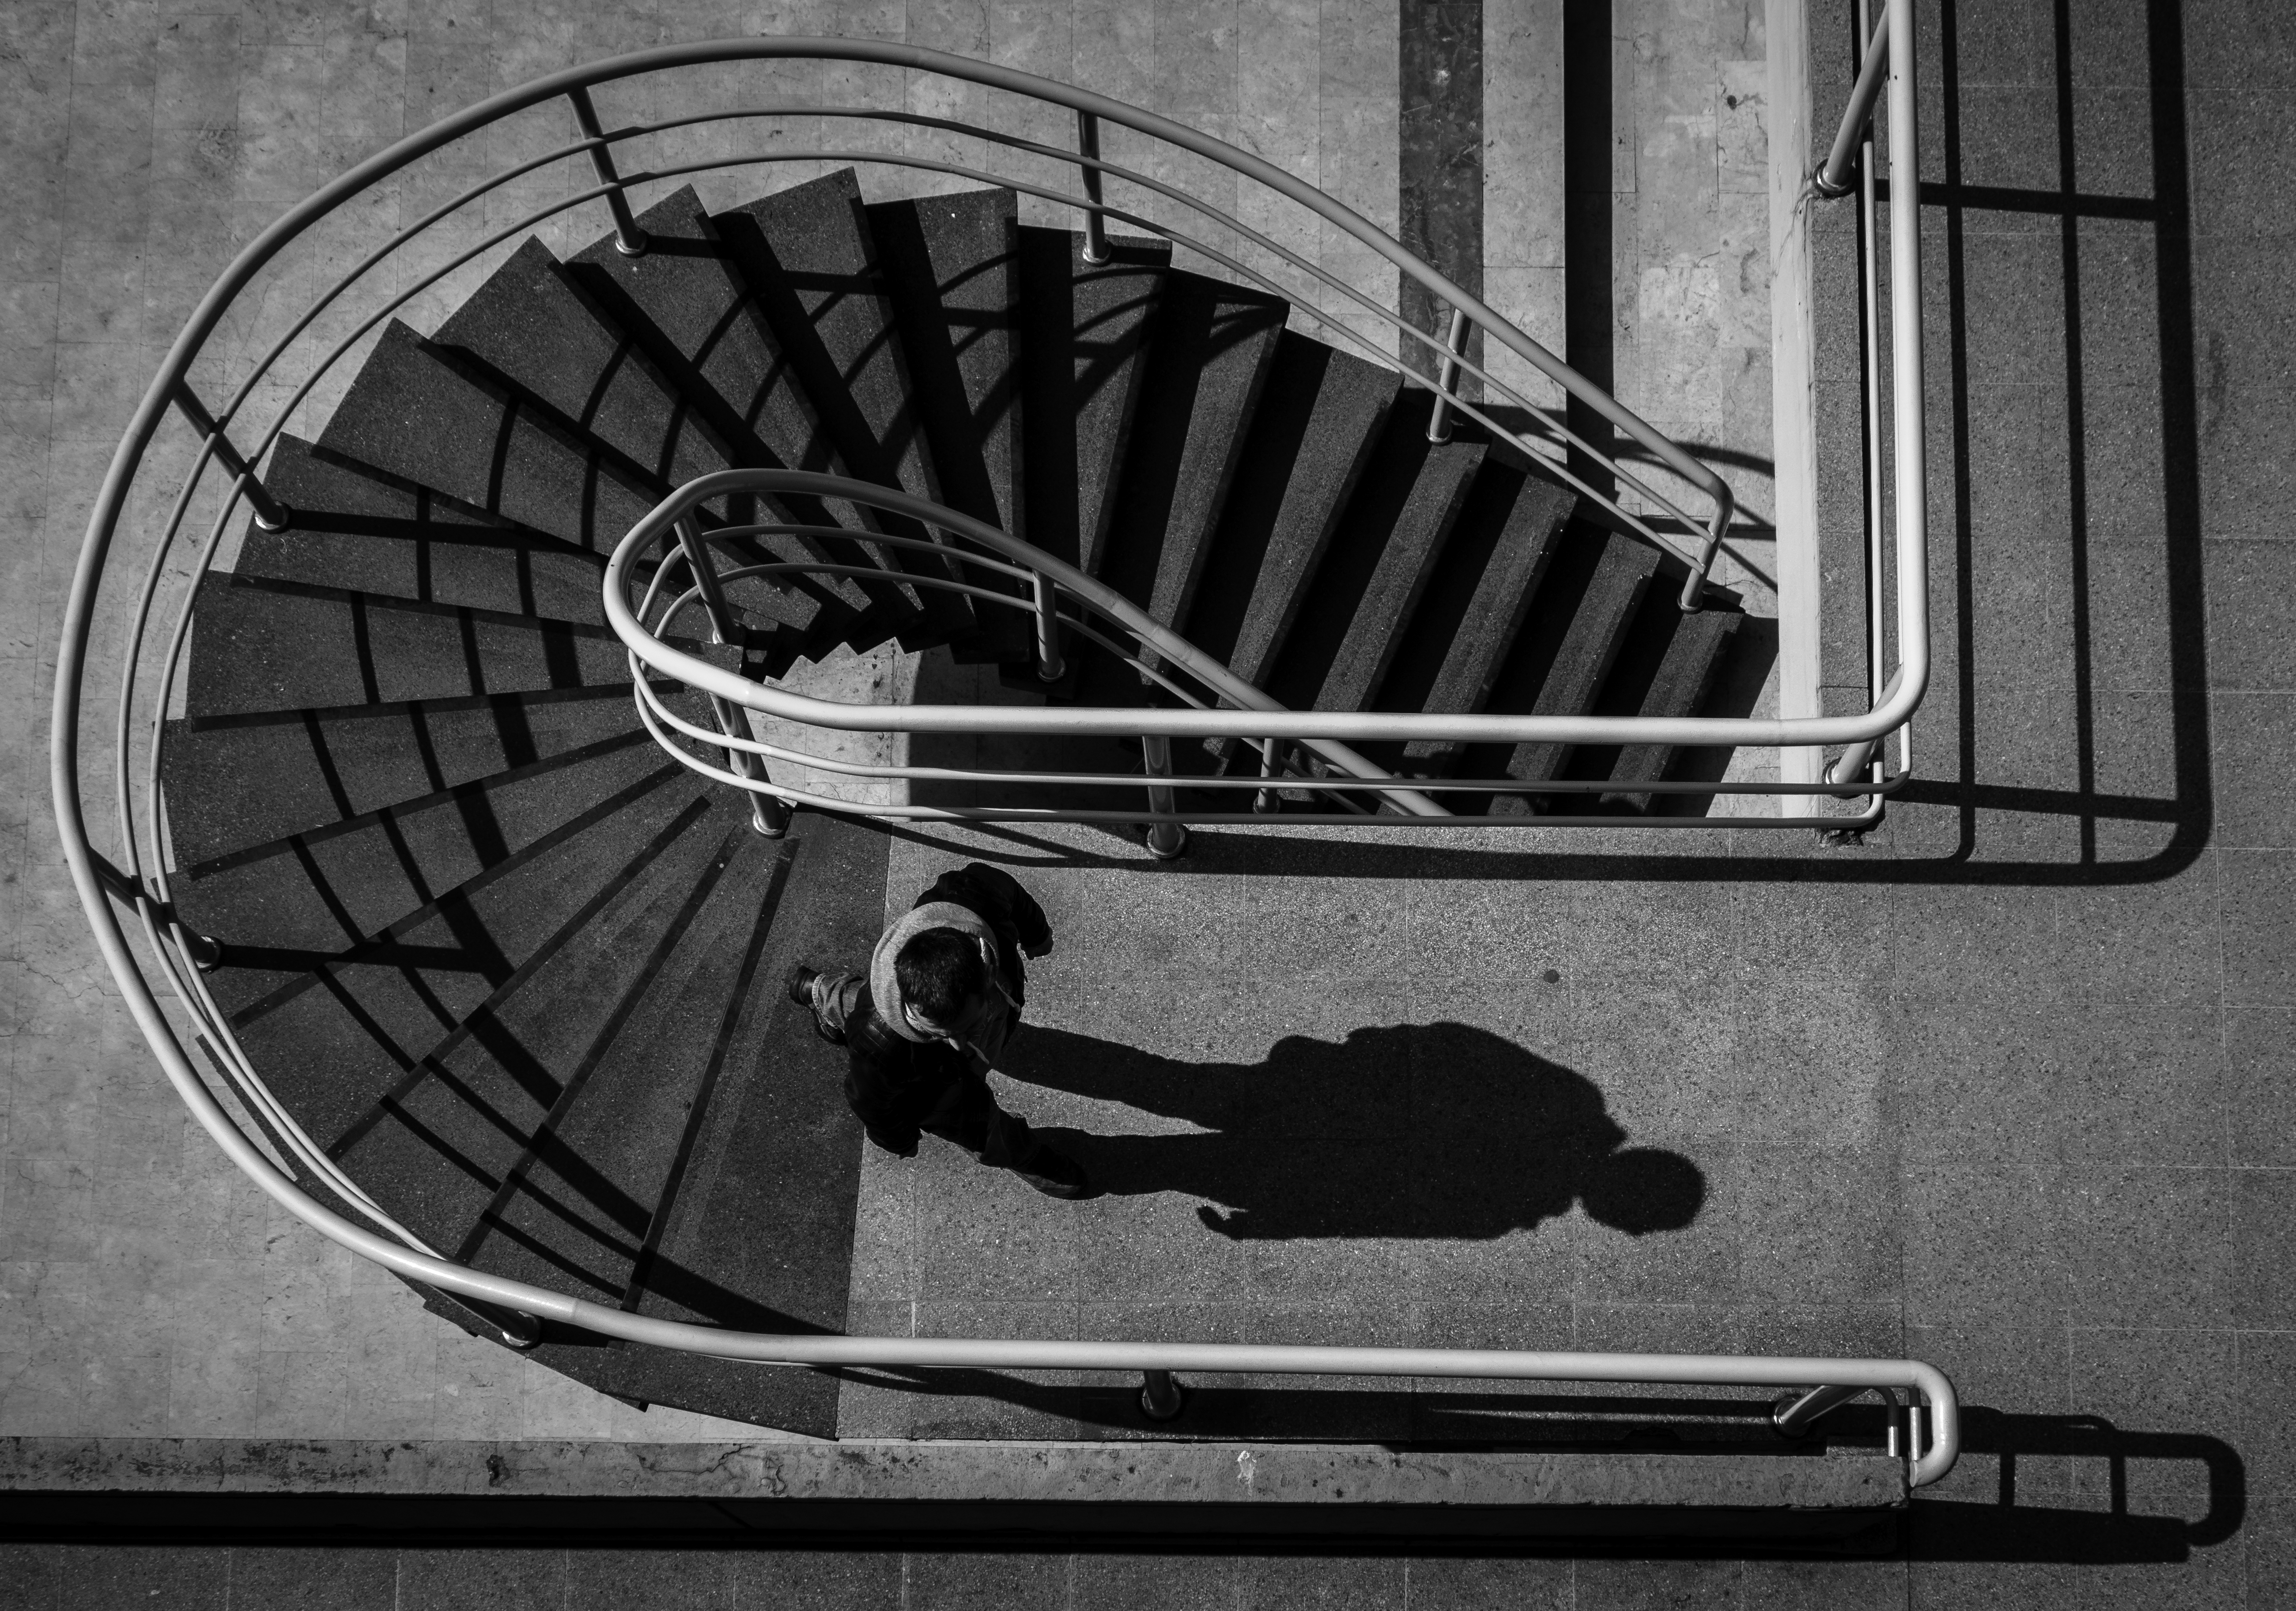
man, silhouette, walking, black and white, architecture, people, street, photography, wheel, window, shade, city, curve, vehicle, shadow, black, monochrome, circle, streetphotography, bw, blackandwhite, candid, stairs, turkey, stadt, istanbul, sw, scene, schwarzweis, schatten, shape, 32, menschen, unposed, ungestellt, strasenfotografie, architektur, kurve, umriss, treppe, mann, erwachsener, szene, adult, streettog, tog, querformat, landscapeformat, schattenbild, schattenriss, flanieren, gehen, schlendern, spazieren, strolling, stufen, architekturfotografie, turkei, im, istanbulmanifaturac lar ar s, monochrome photography